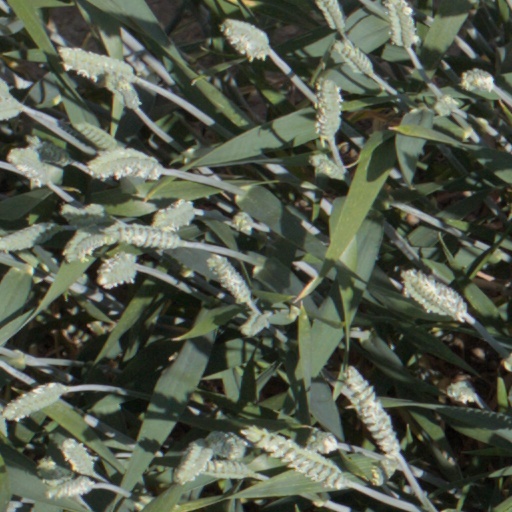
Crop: wheat